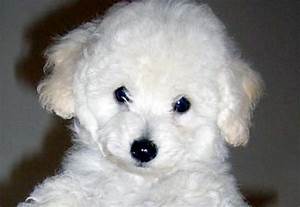
Label: dog